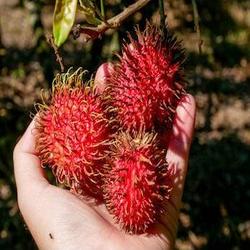
Label: Rambutan